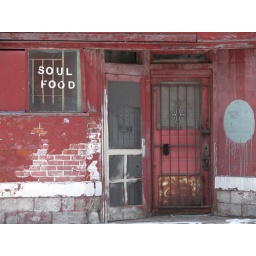
detroit, taken while parked in front of the post office across the street